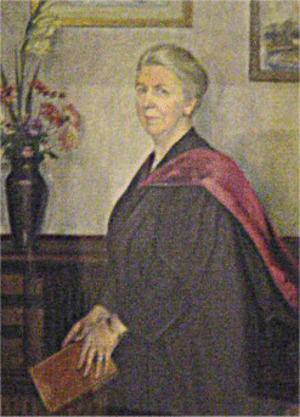
Les fantômes de Trianon ou fantômes de Versailles désigne une expérience vécue en 1901 dans les jardins du Petit Trianon par deux Anglaises qui la considérèrent comme paranormale. Bien que les parapsychologues aient eu dès le début des doutes sur l’authenticité de leur supposée rétrovision, leur livre intitulé An Adventure, publié en 1911, connut un succès certain et devint un élément de la légende de Versailles et de Marie-Antoinette, en particulier dans le monde anglophone.